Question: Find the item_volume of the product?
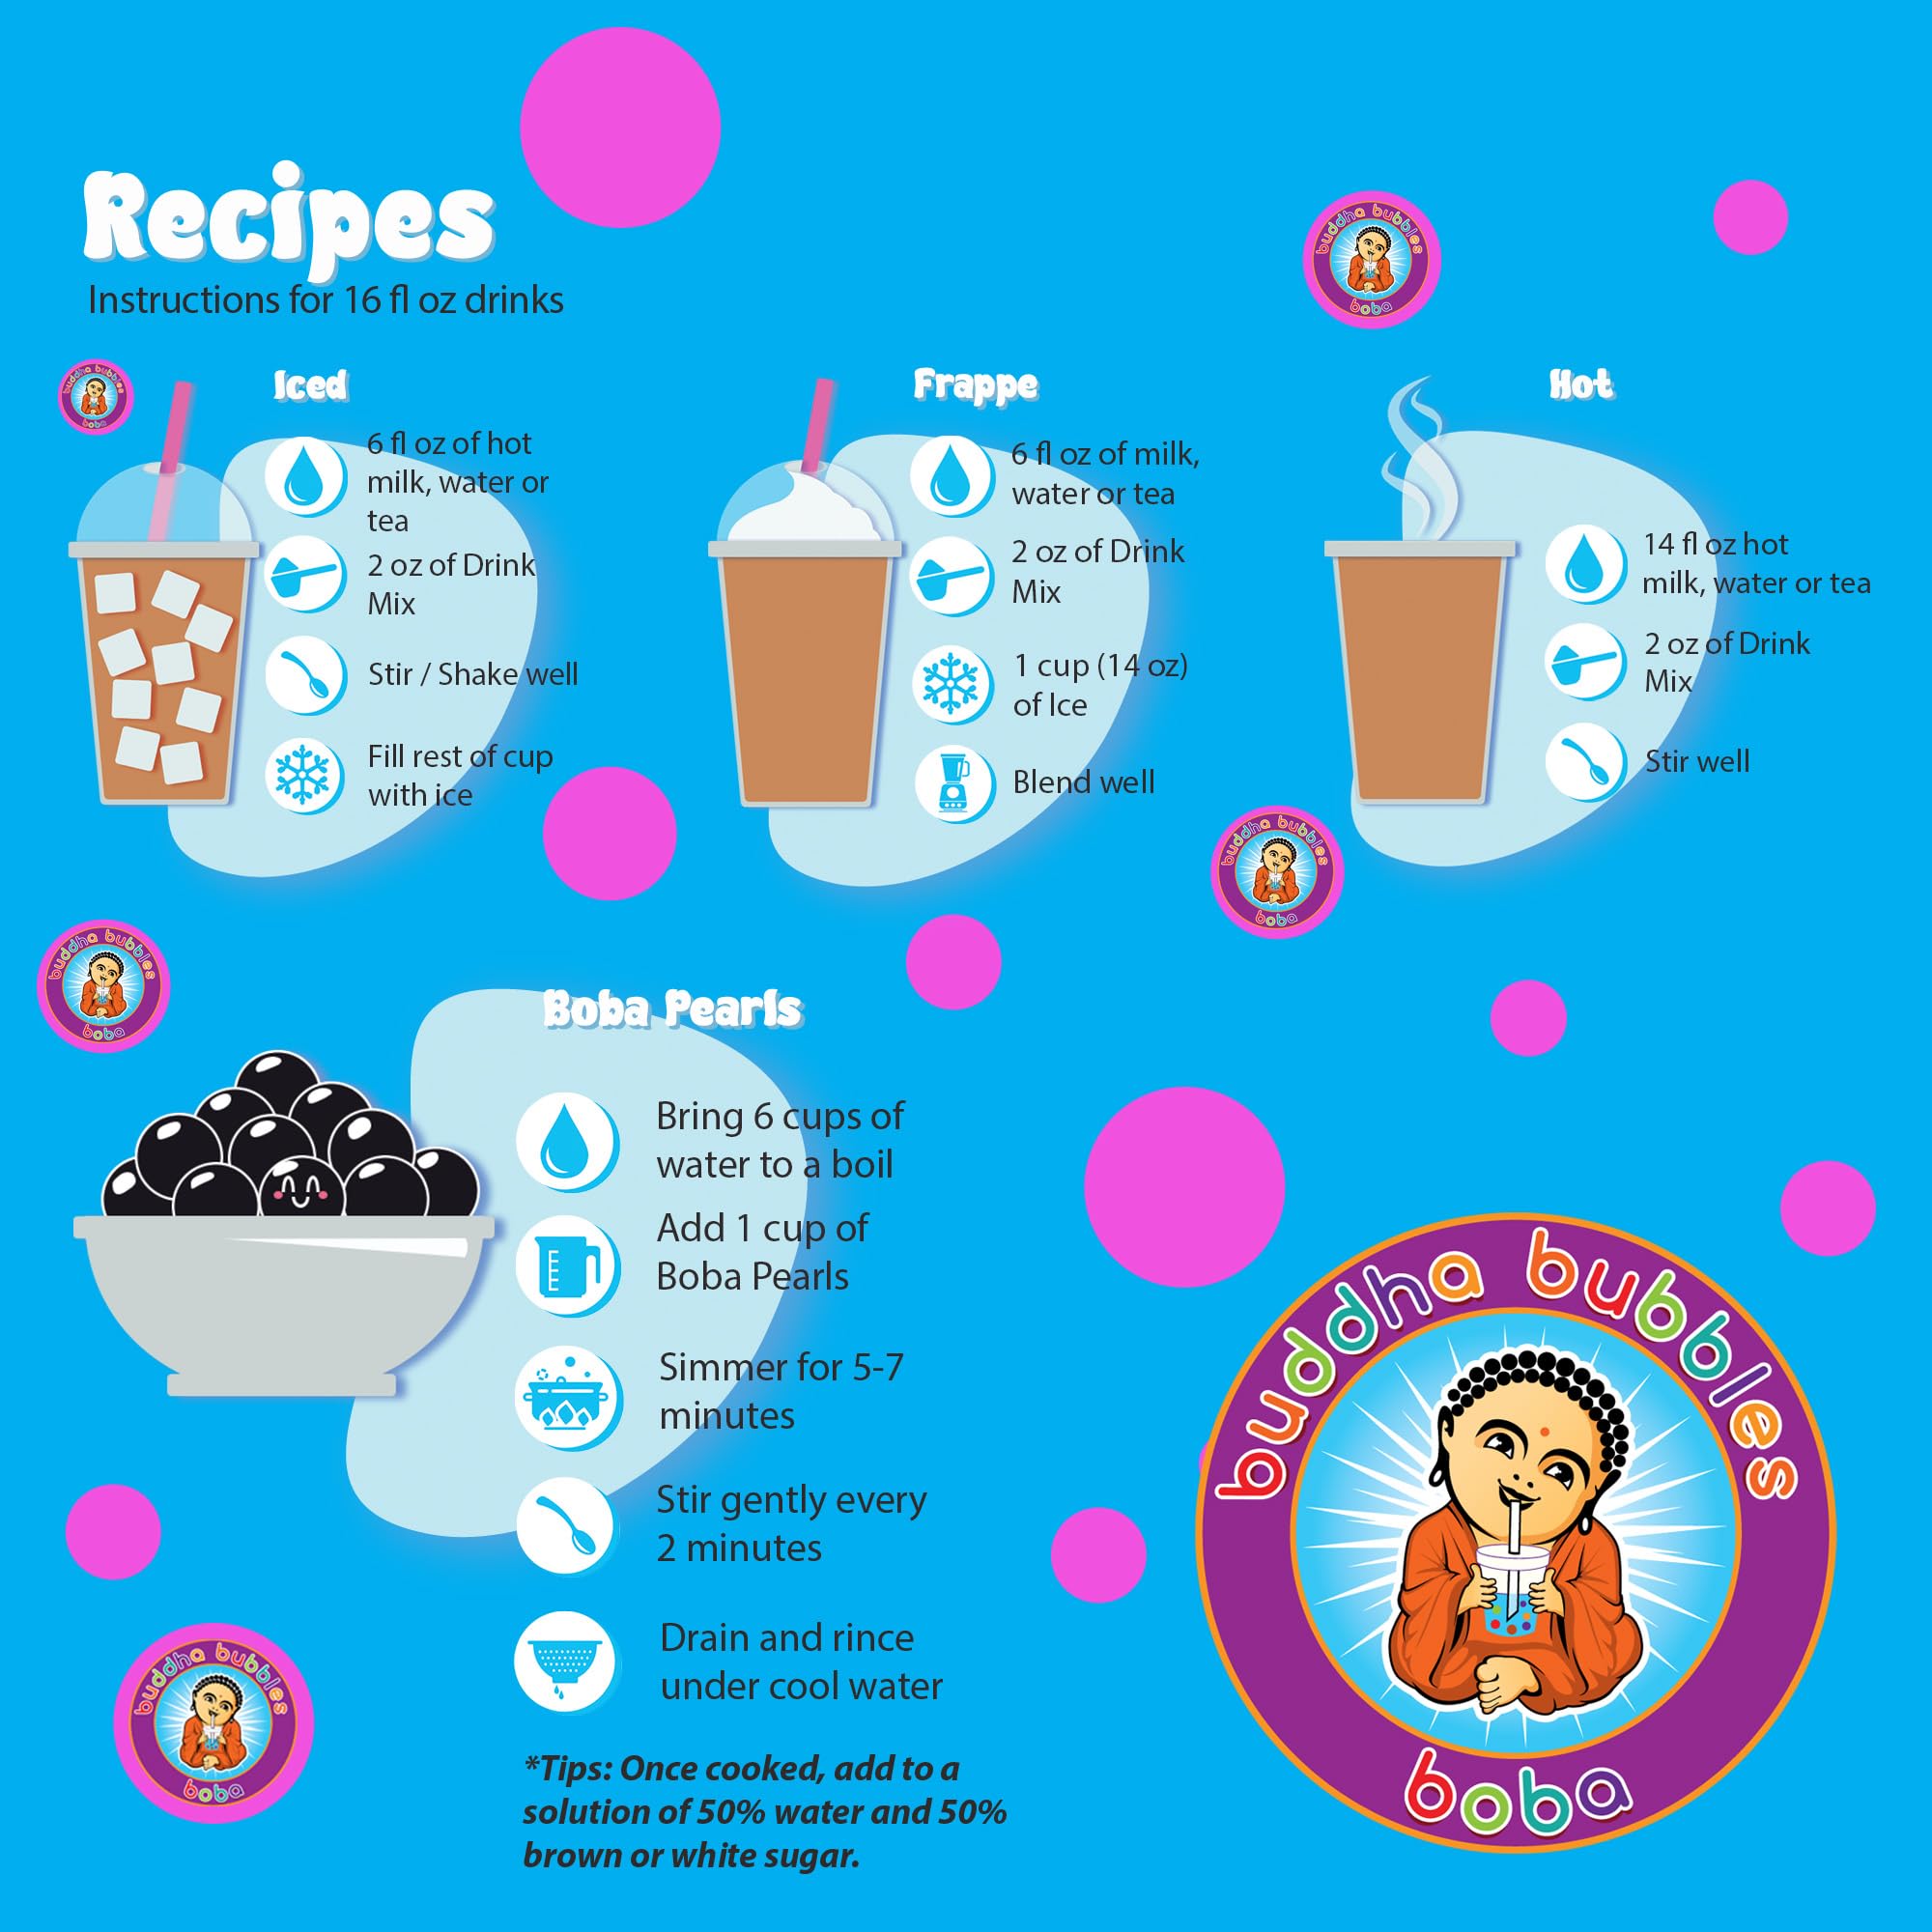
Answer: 6.0 fluid ounce